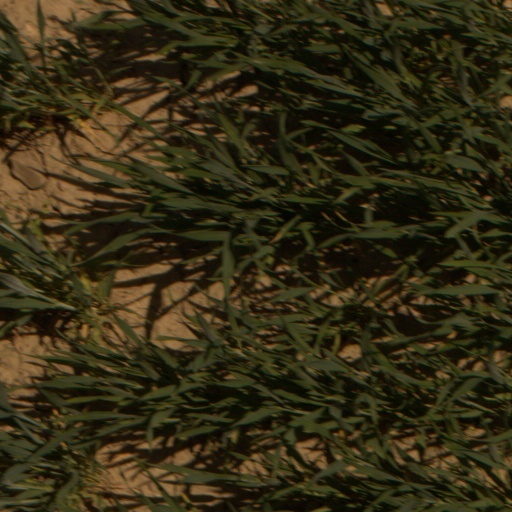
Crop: wheat